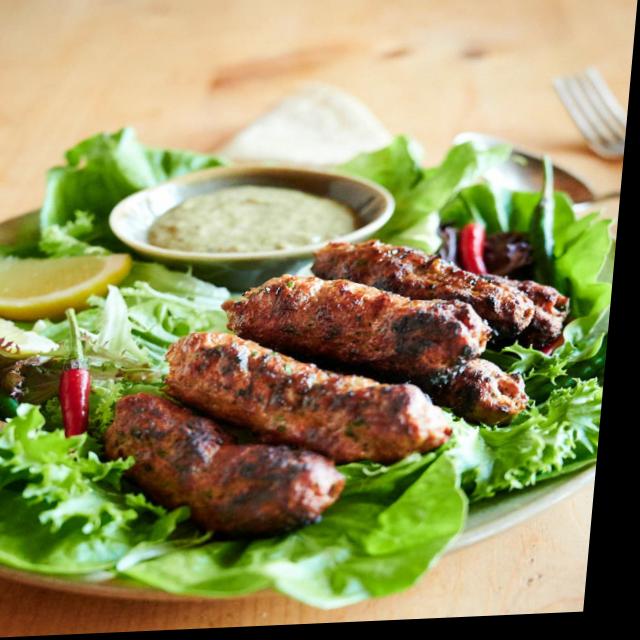
Dish: kebab